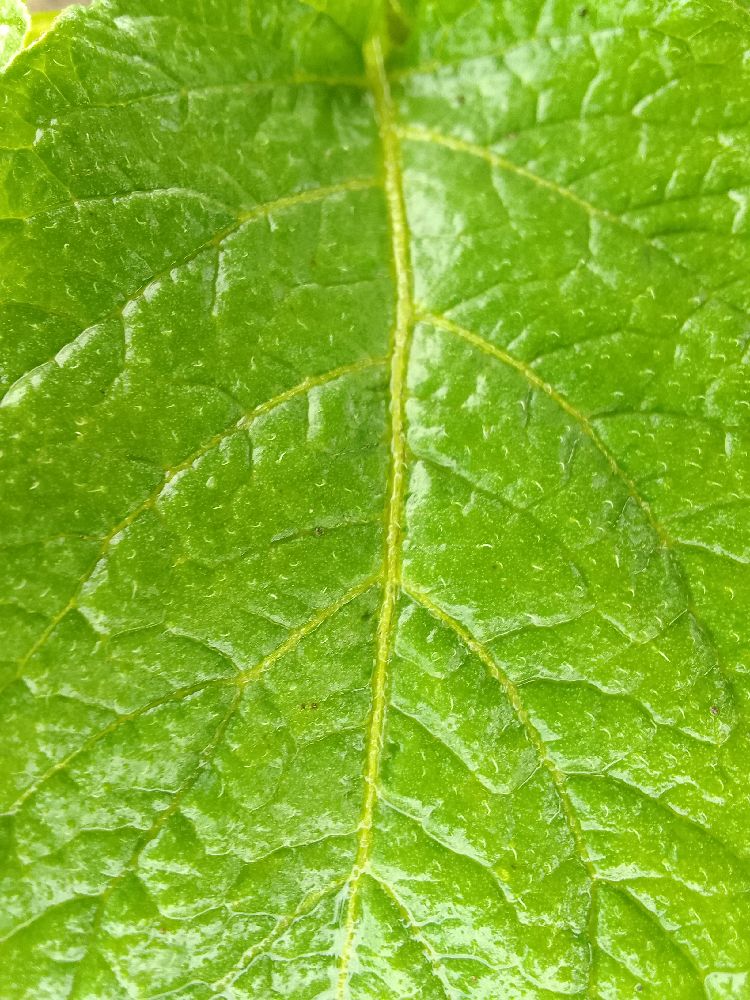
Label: Healthy